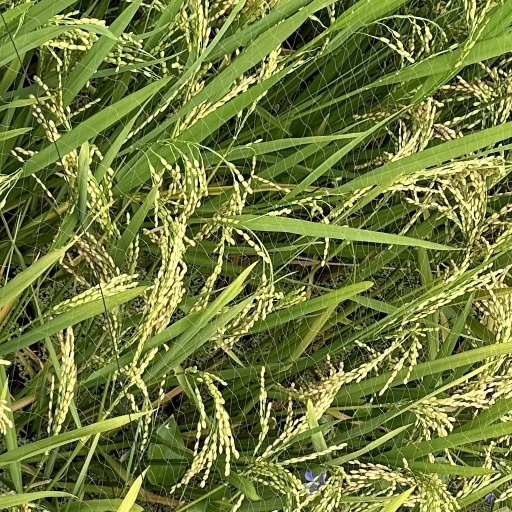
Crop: rice